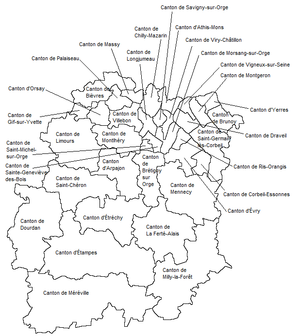
Carte des cantons de l'Essonne (91) en 1975.
Le département français de l'Essonne est découpé depuis sa création le 1ᵉʳ janvier 1968 en trois arrondissements et, depuis le découpage de 2014, en vingt-et-un cantons.